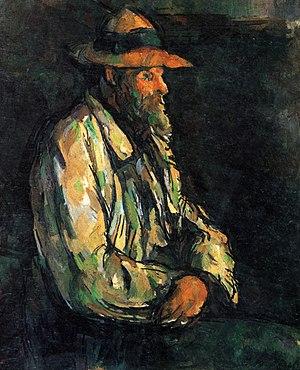
Cette liste de peintures de Paul Cézanne reste non exhaustive.